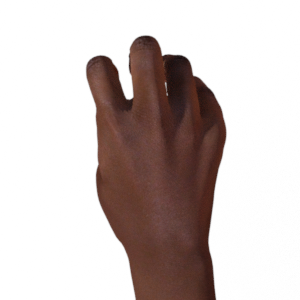
Label: rock